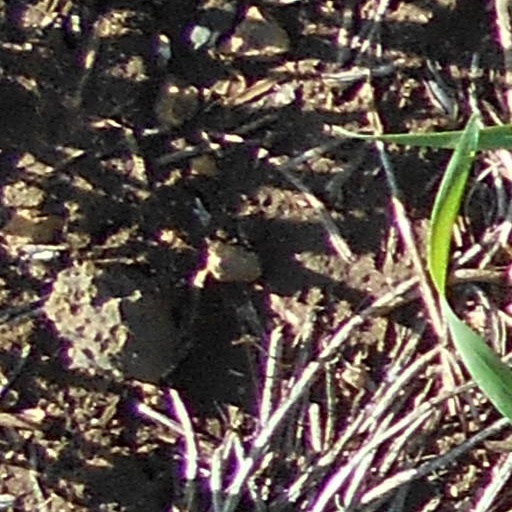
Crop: wheat